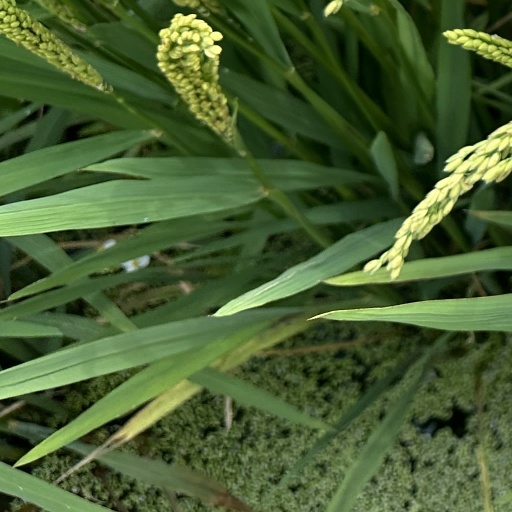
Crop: rice